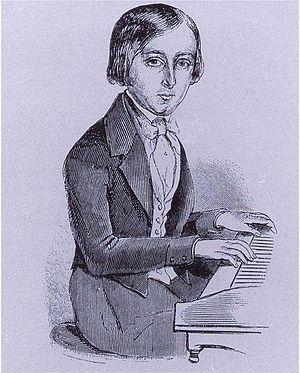
Charles Camille Saint-Saëns, né à Paris le 9 octobre 1835 et mort à Alger le 16 décembre 1921, est un pianiste, organiste et compositeur français de l'époque romantique.